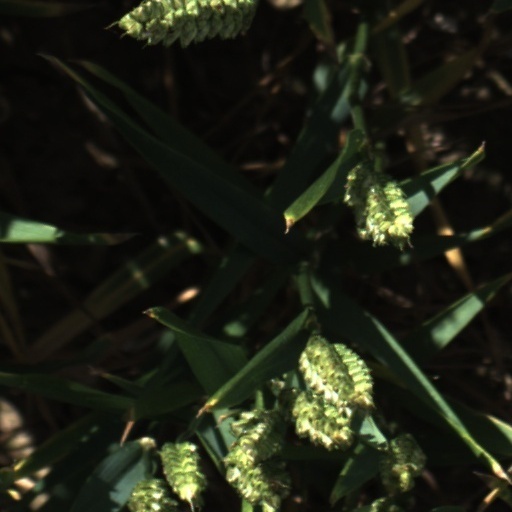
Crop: wheat